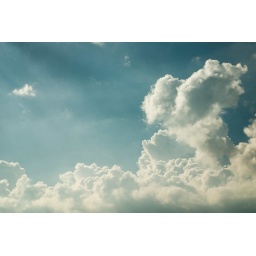
Dreaming in the blue sky